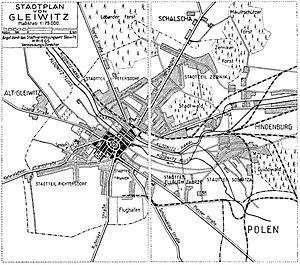
Gliwice est une ville de Pologne, en voïvodie de Silésie dans la partie sud de la Pologne, située à 27 kilomètres a l'ouest de Katowice, sur la rivière Kłodnica. Le chef-lieu du Powiat de Gliwice ainsi que du Powiat-Ville de Gliwice. Centre industriel, logistique, scientifique et universitaire à l'extrémité ouest de l'agglomération de Katowice. Noeud ferroviaire et routier, port terminal sur le canal de Gliwice.